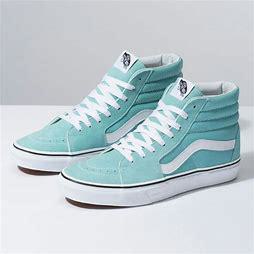
Brand: Vans
Model: Skate